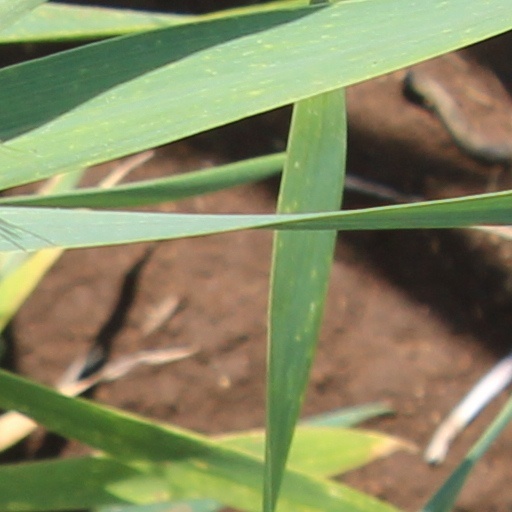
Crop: wheat